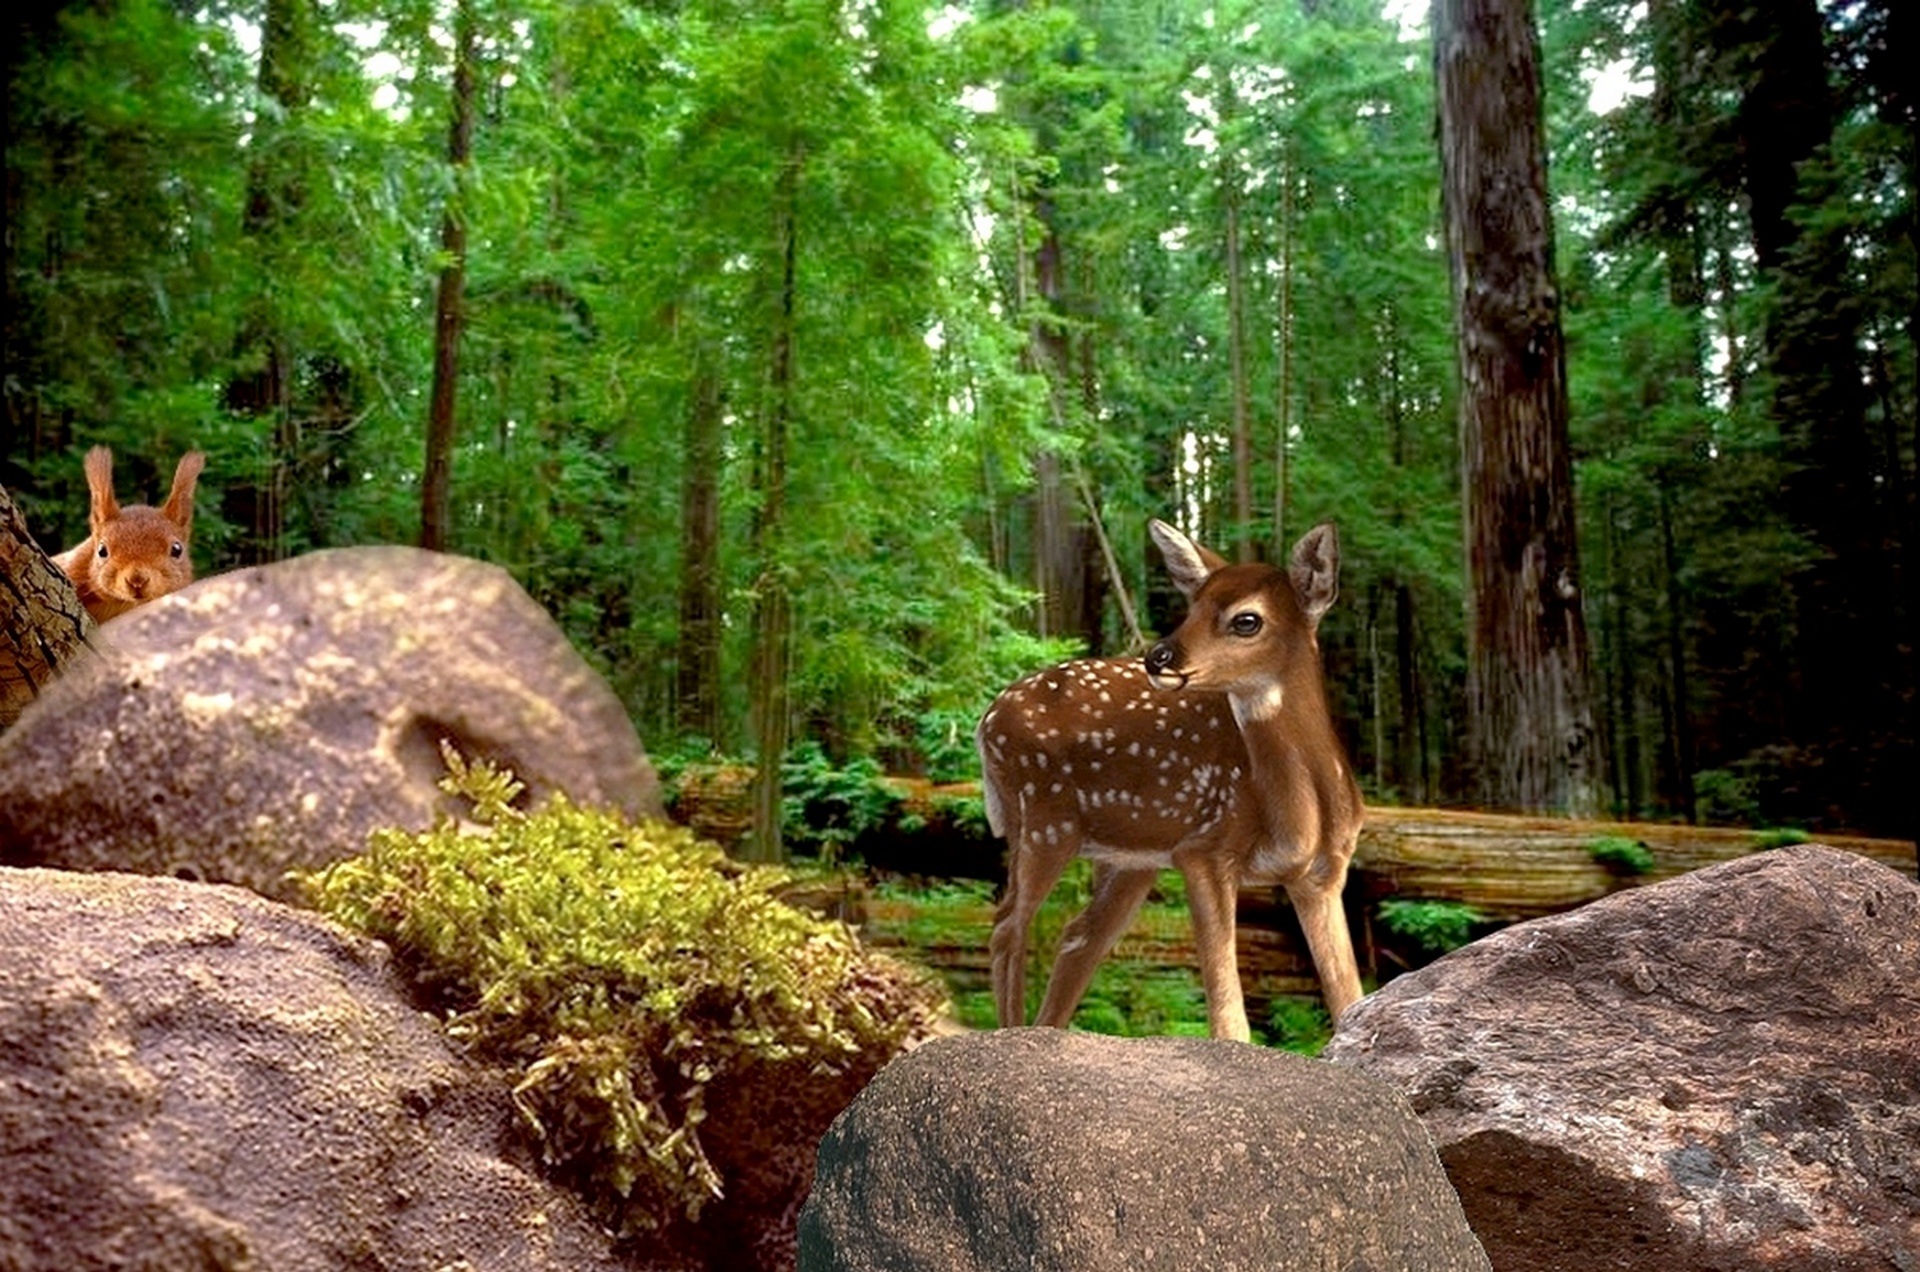
tree, nature, forest, wilderness, trail, animal, wildlife, wild, deer, zoo, jungle, park, squirrel, fauna, animals, wallpaper, woodland, habitat, ecosystem, natural environment